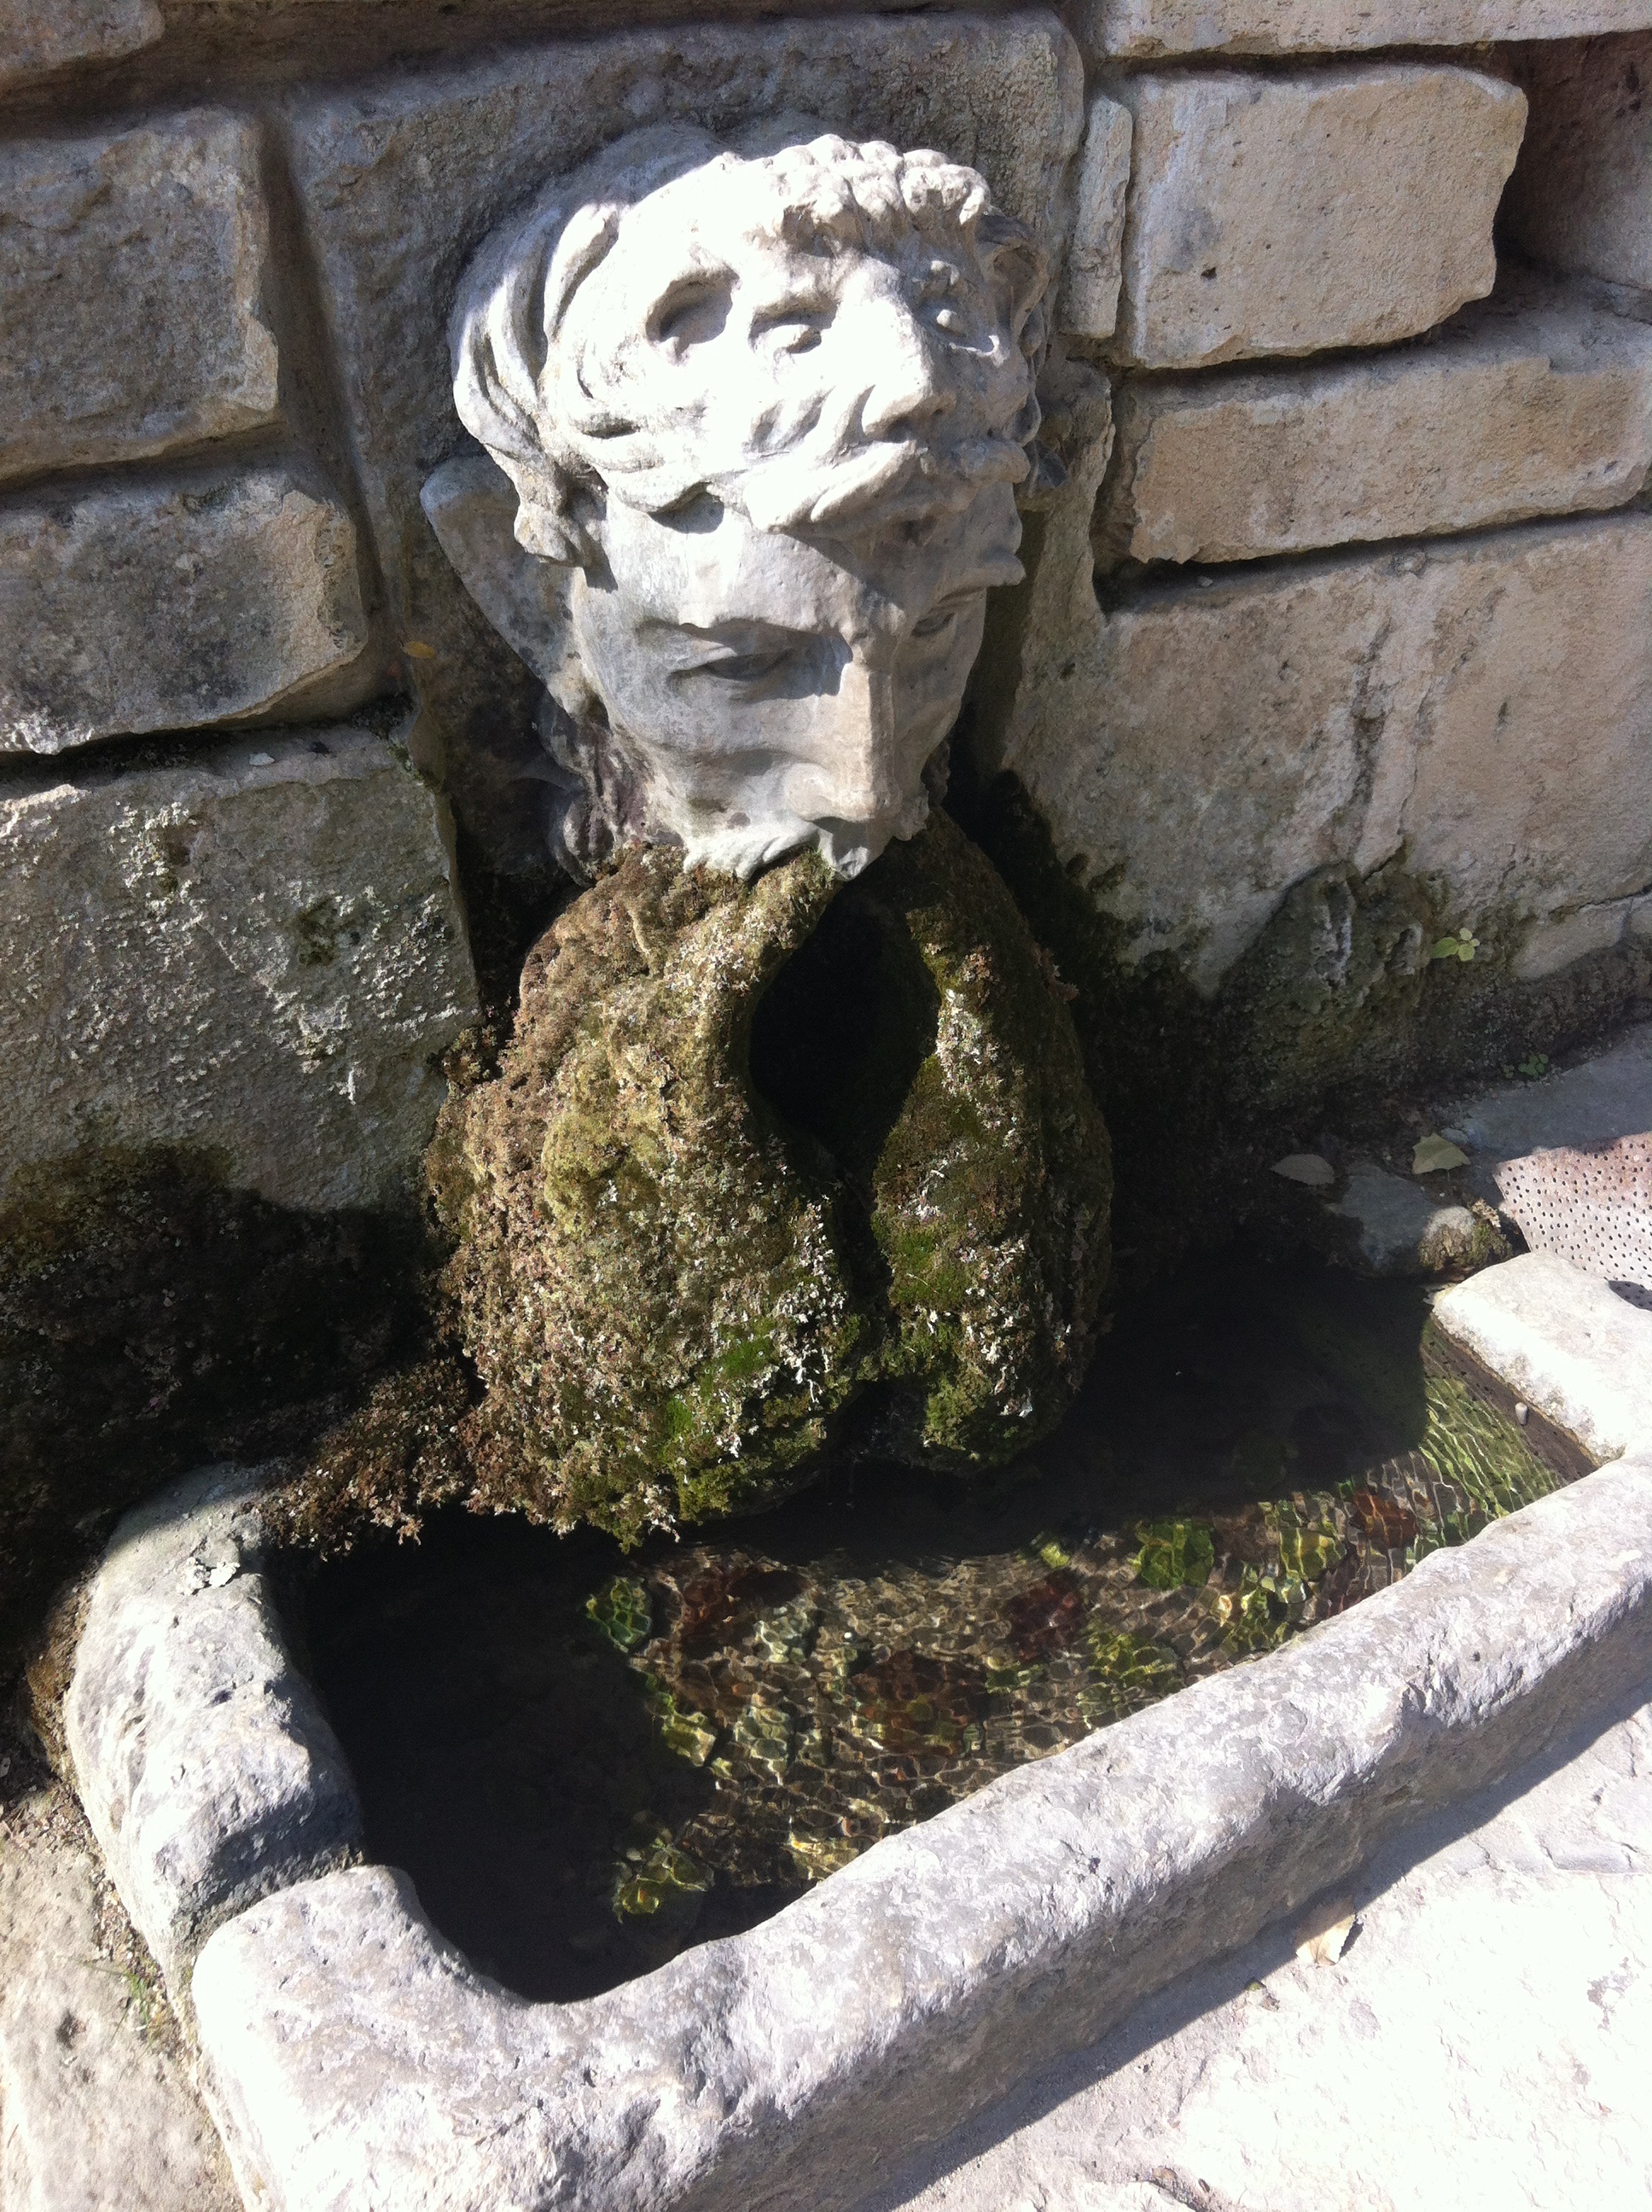
rock, statue, sculpture, art, carving, water feature, ancient history